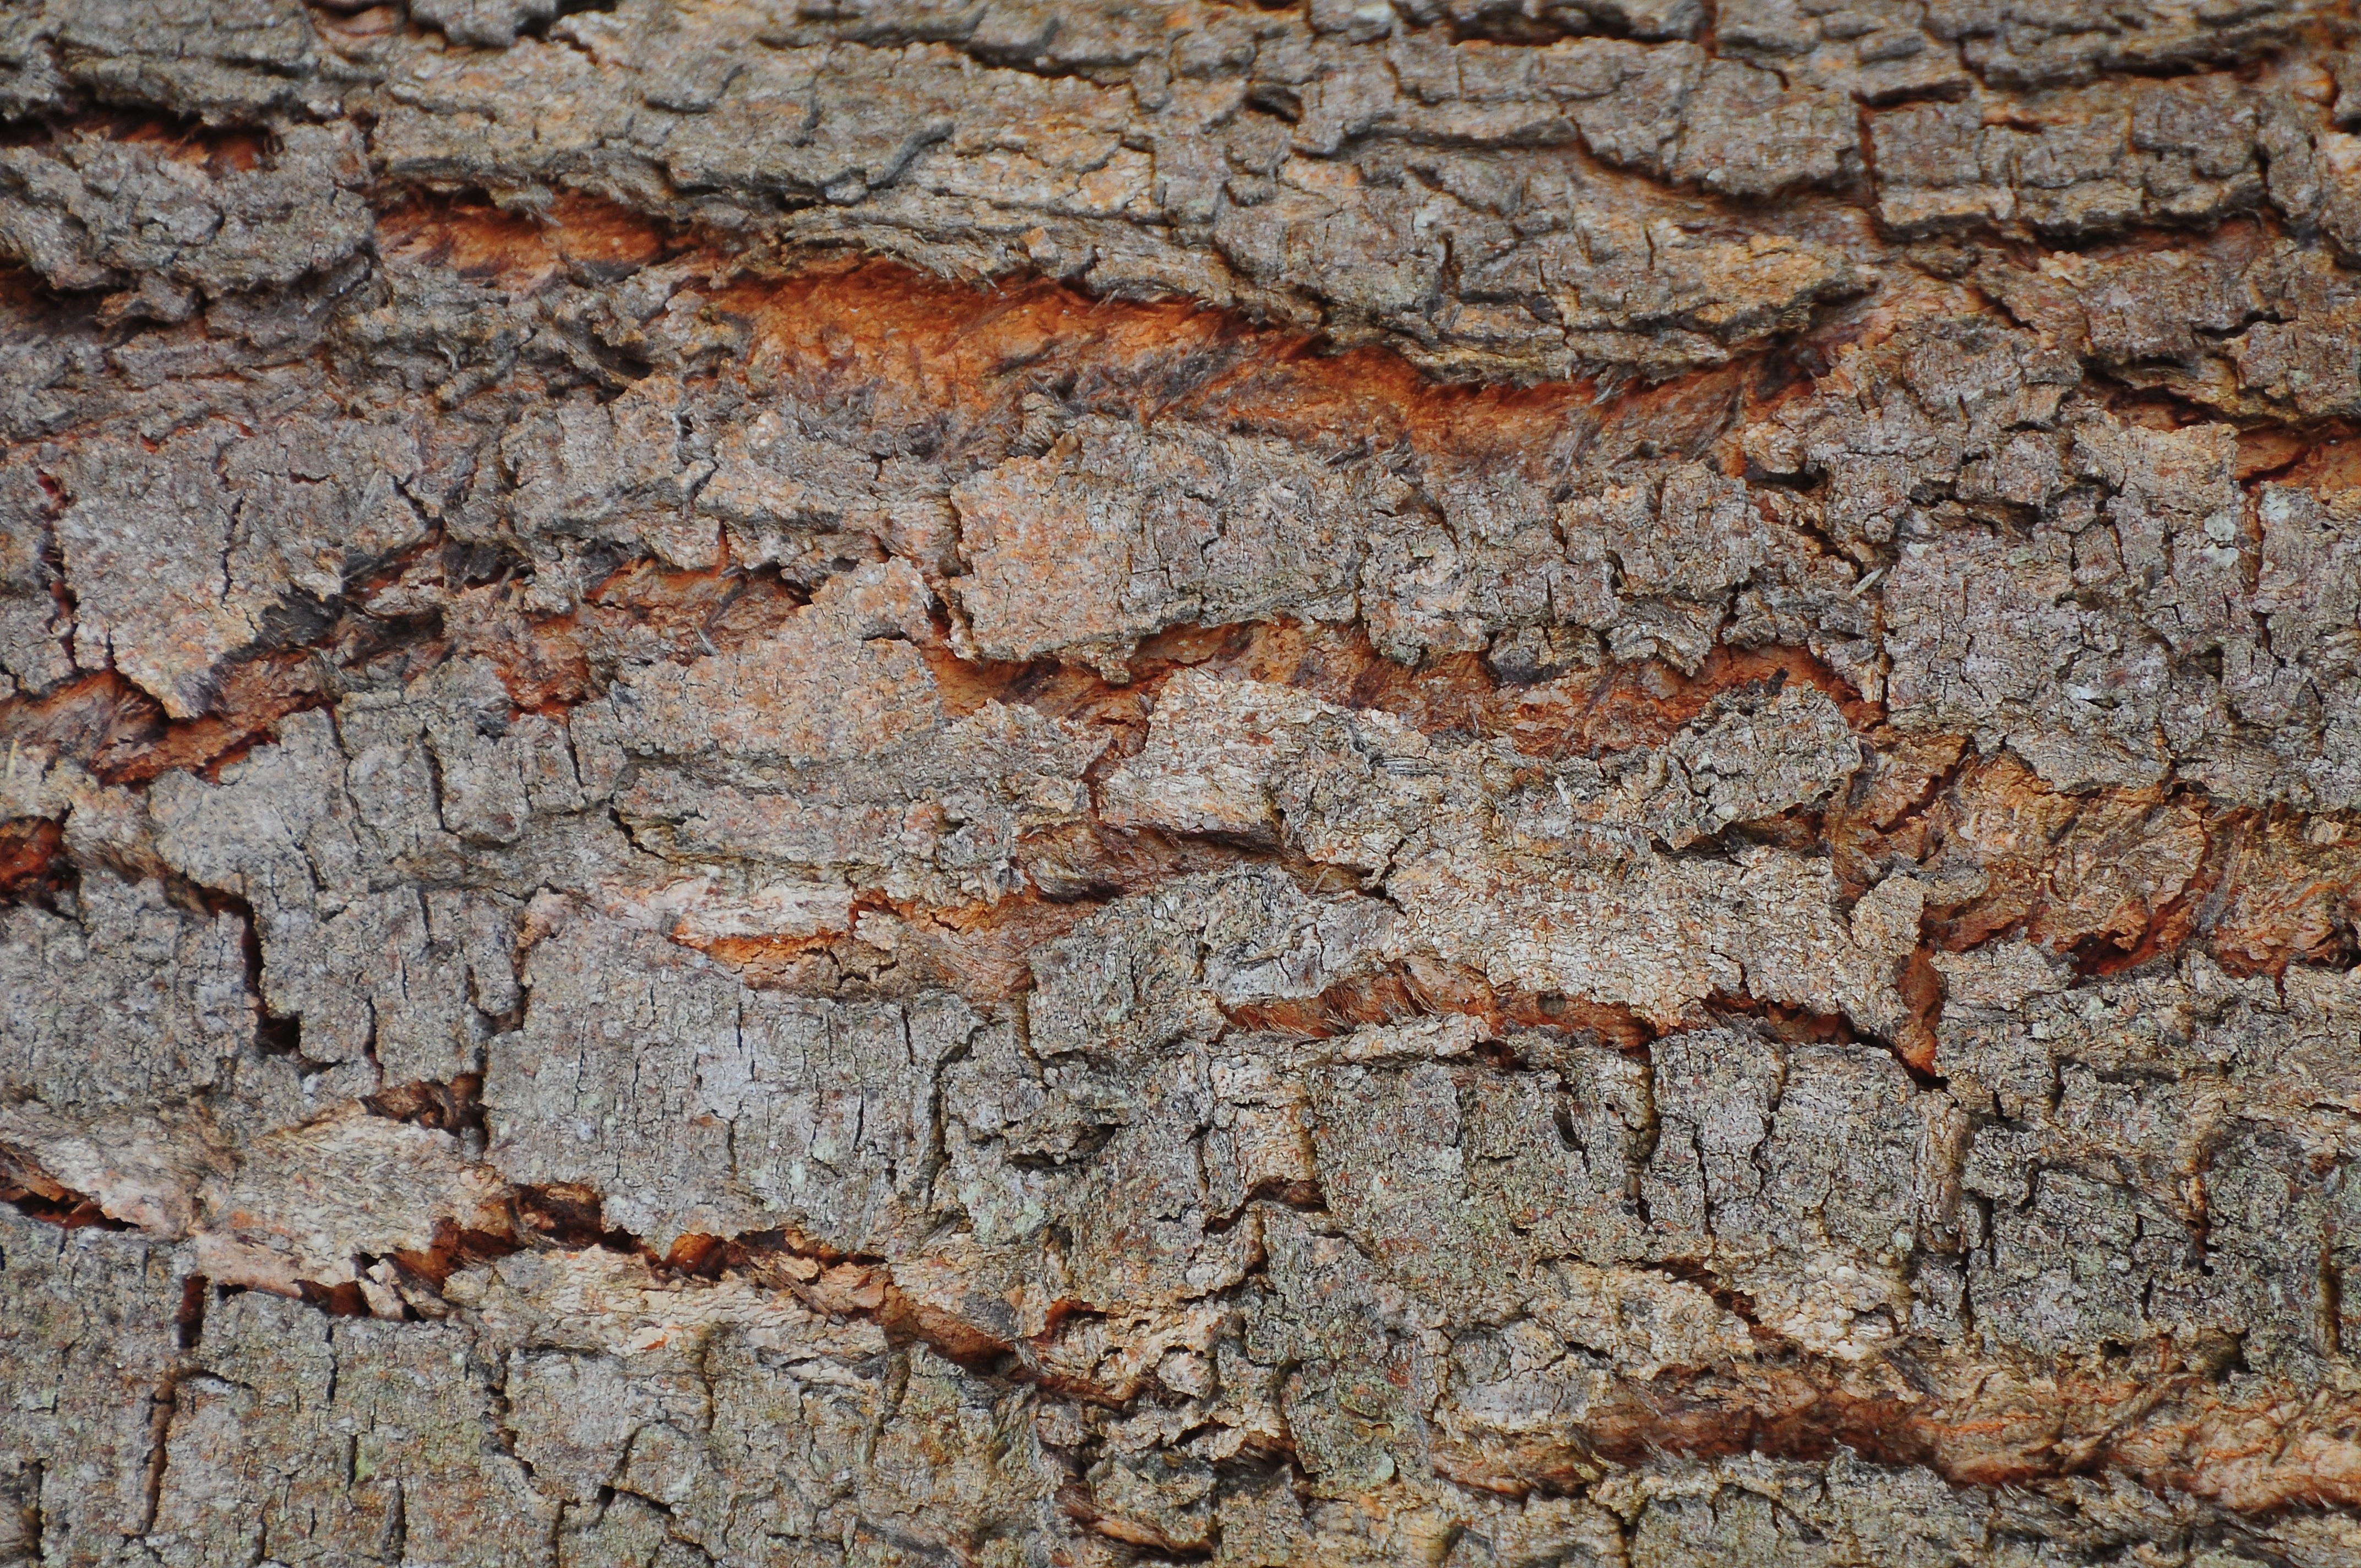
tree, rock, plant, wood, texture, trunk, wall, flying, soil, stone wall, brick, material, shell, background, old tree, flooring